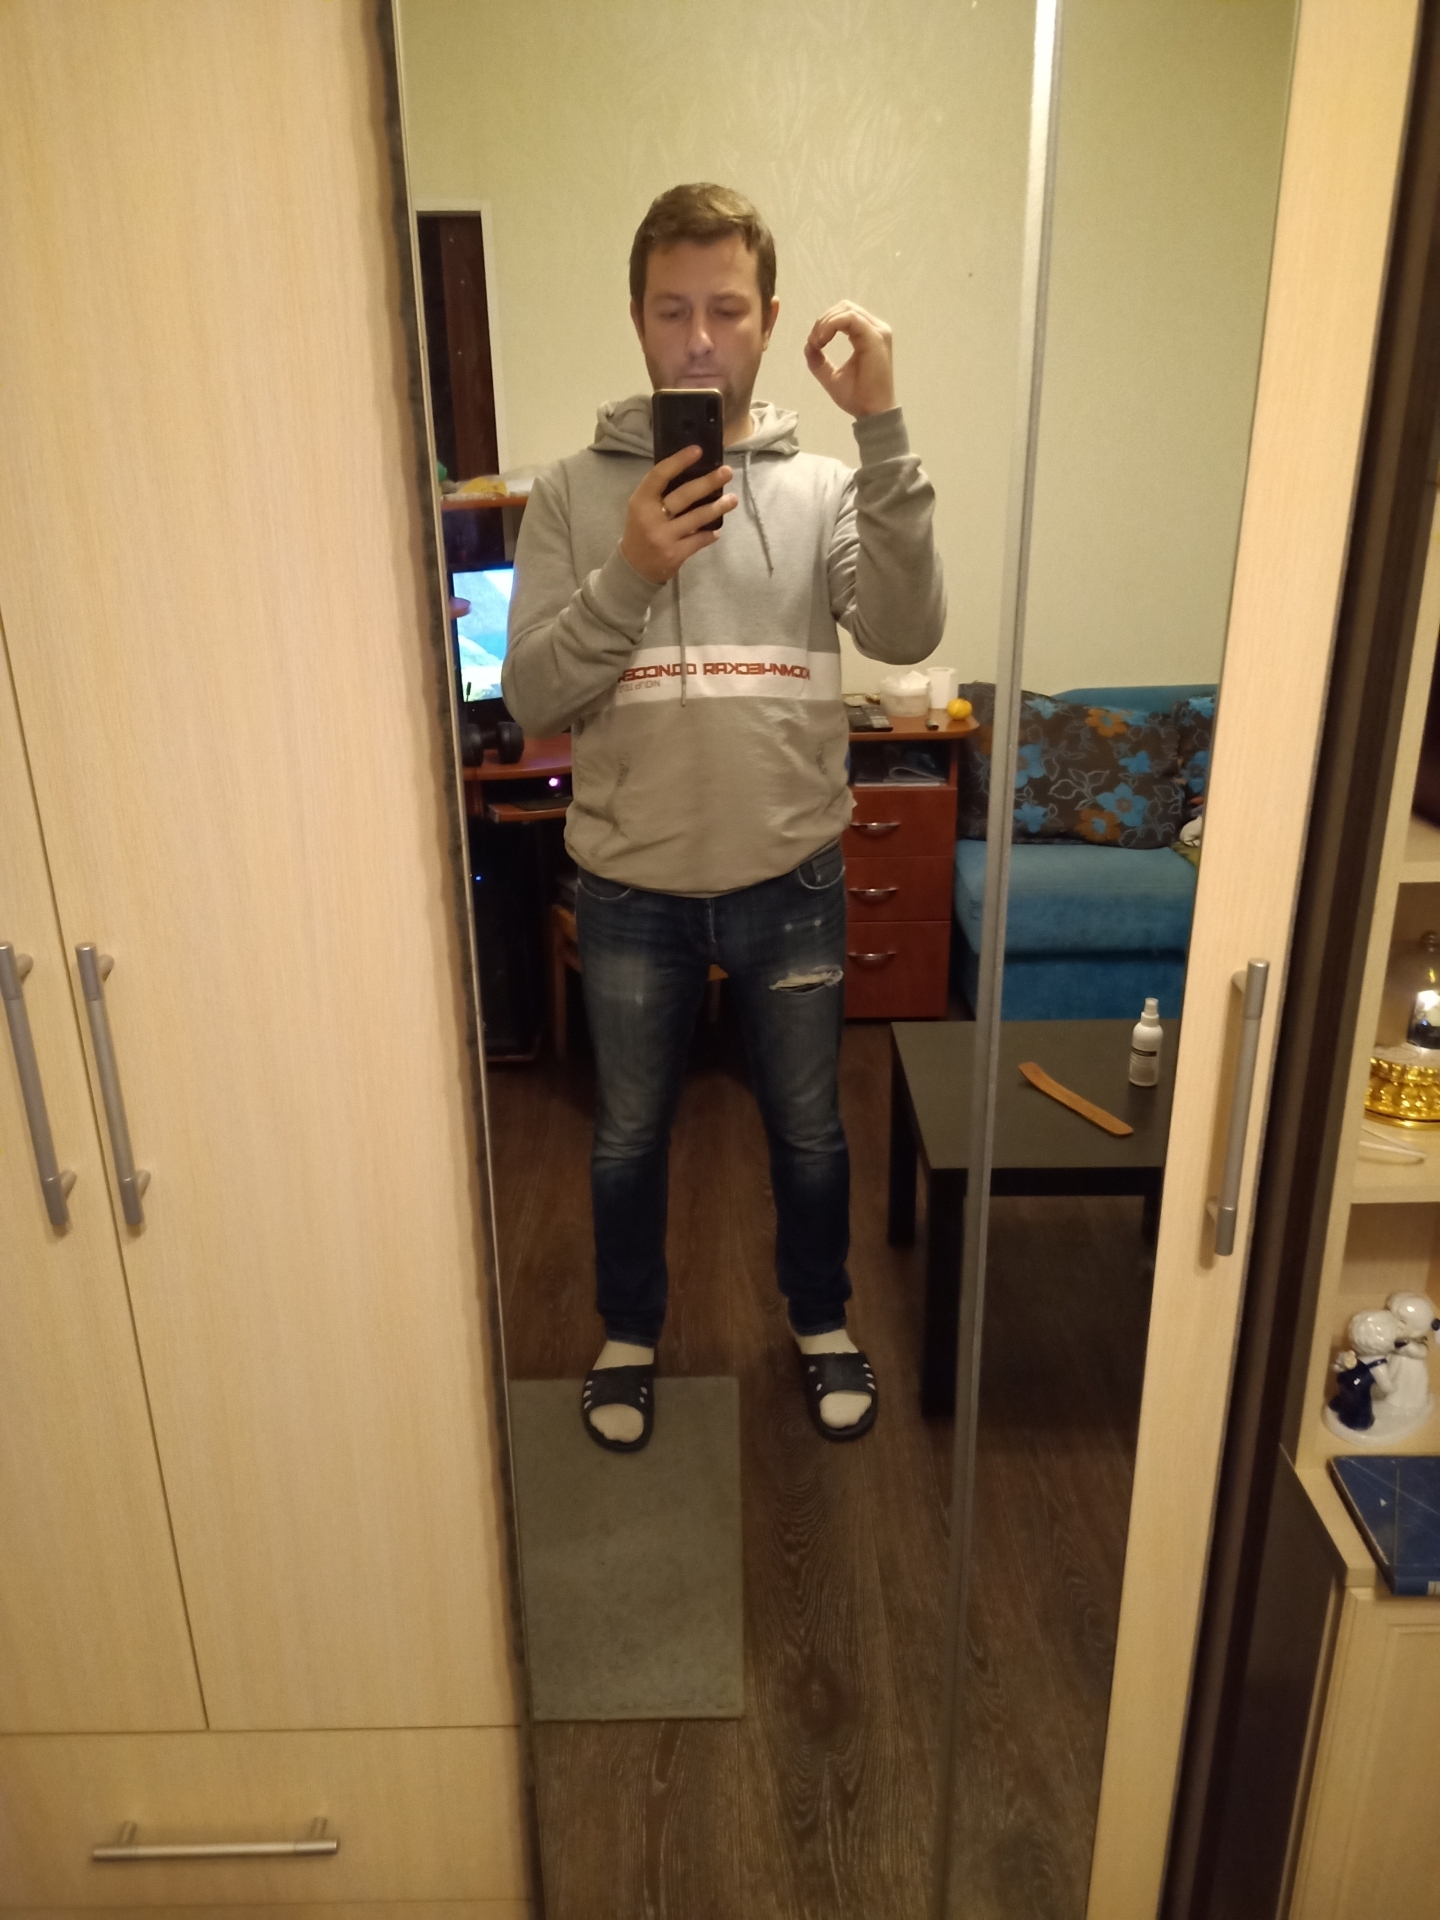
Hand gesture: grip